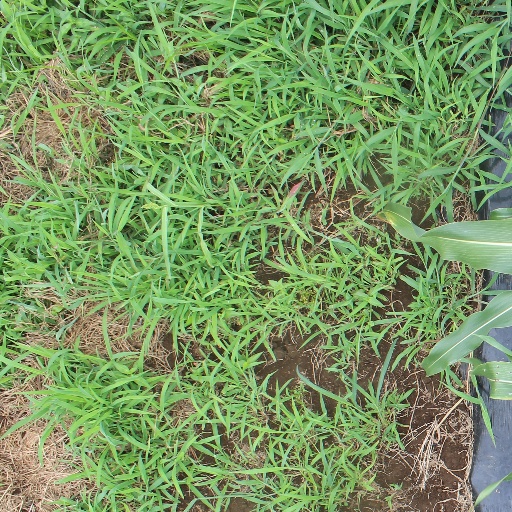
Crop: sorghum